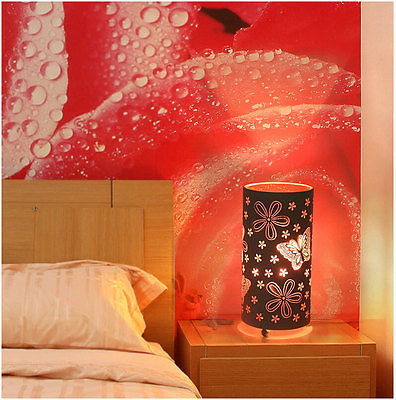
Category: lamp